Thief (TV series)

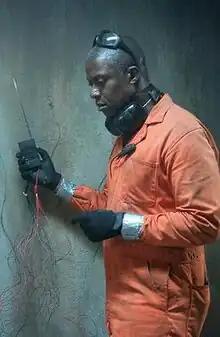
Andre Braugher as Nick Atwater

Thief is a 2006 American thriller crime drama miniseries starring Andre Braugher as Nick Atwater, a master thief and leader of a heist crew, balancing his personal life with the planning of a major heist. It aired on FX from March 28 to May 2.